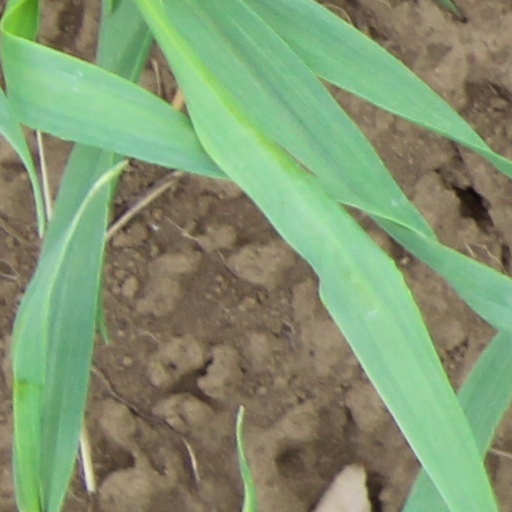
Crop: wheat